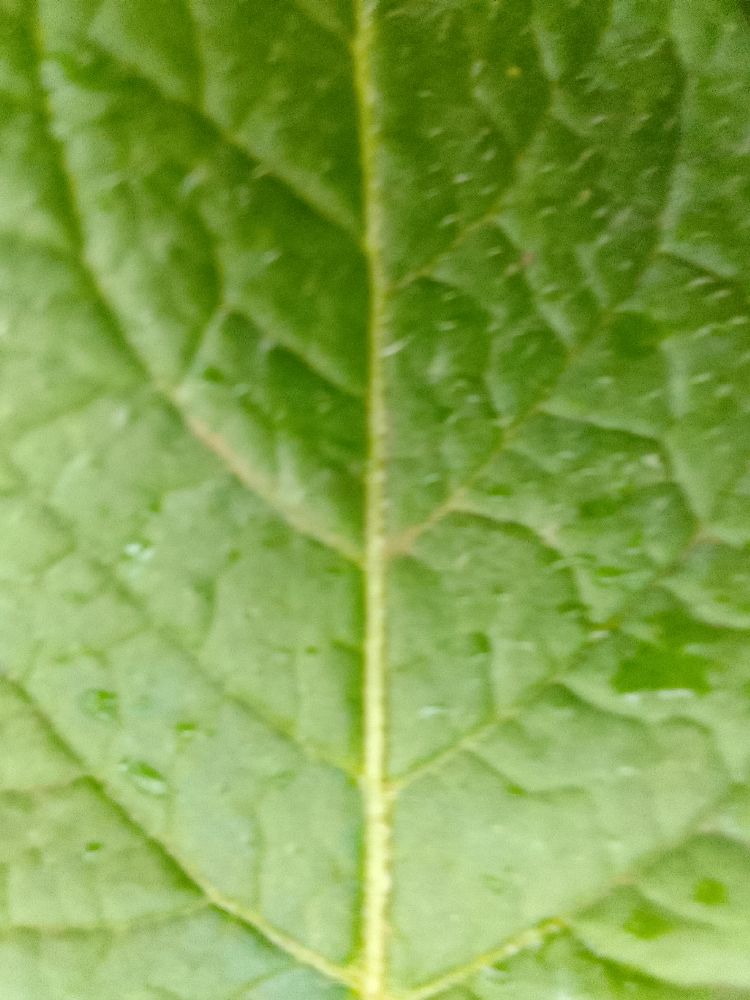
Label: Healthy